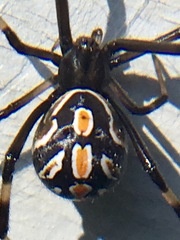
Species: Lactrodectus_hesperus